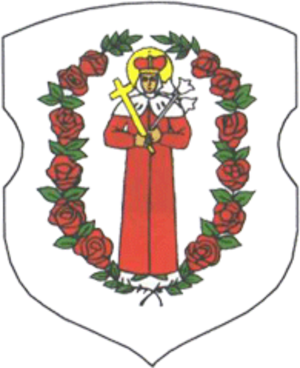
Une commune urbaine est la désignation officielle d'un certain type de localité à caractère urbain, utilisée en Biélorussie et dans 9 autres pays issus de l'ancienne Union soviétique.
Roujany est une commune urbaine de la voblast de Brest, en Biélorussie. Sa population s'élève à 3 023 habitants en 2017.